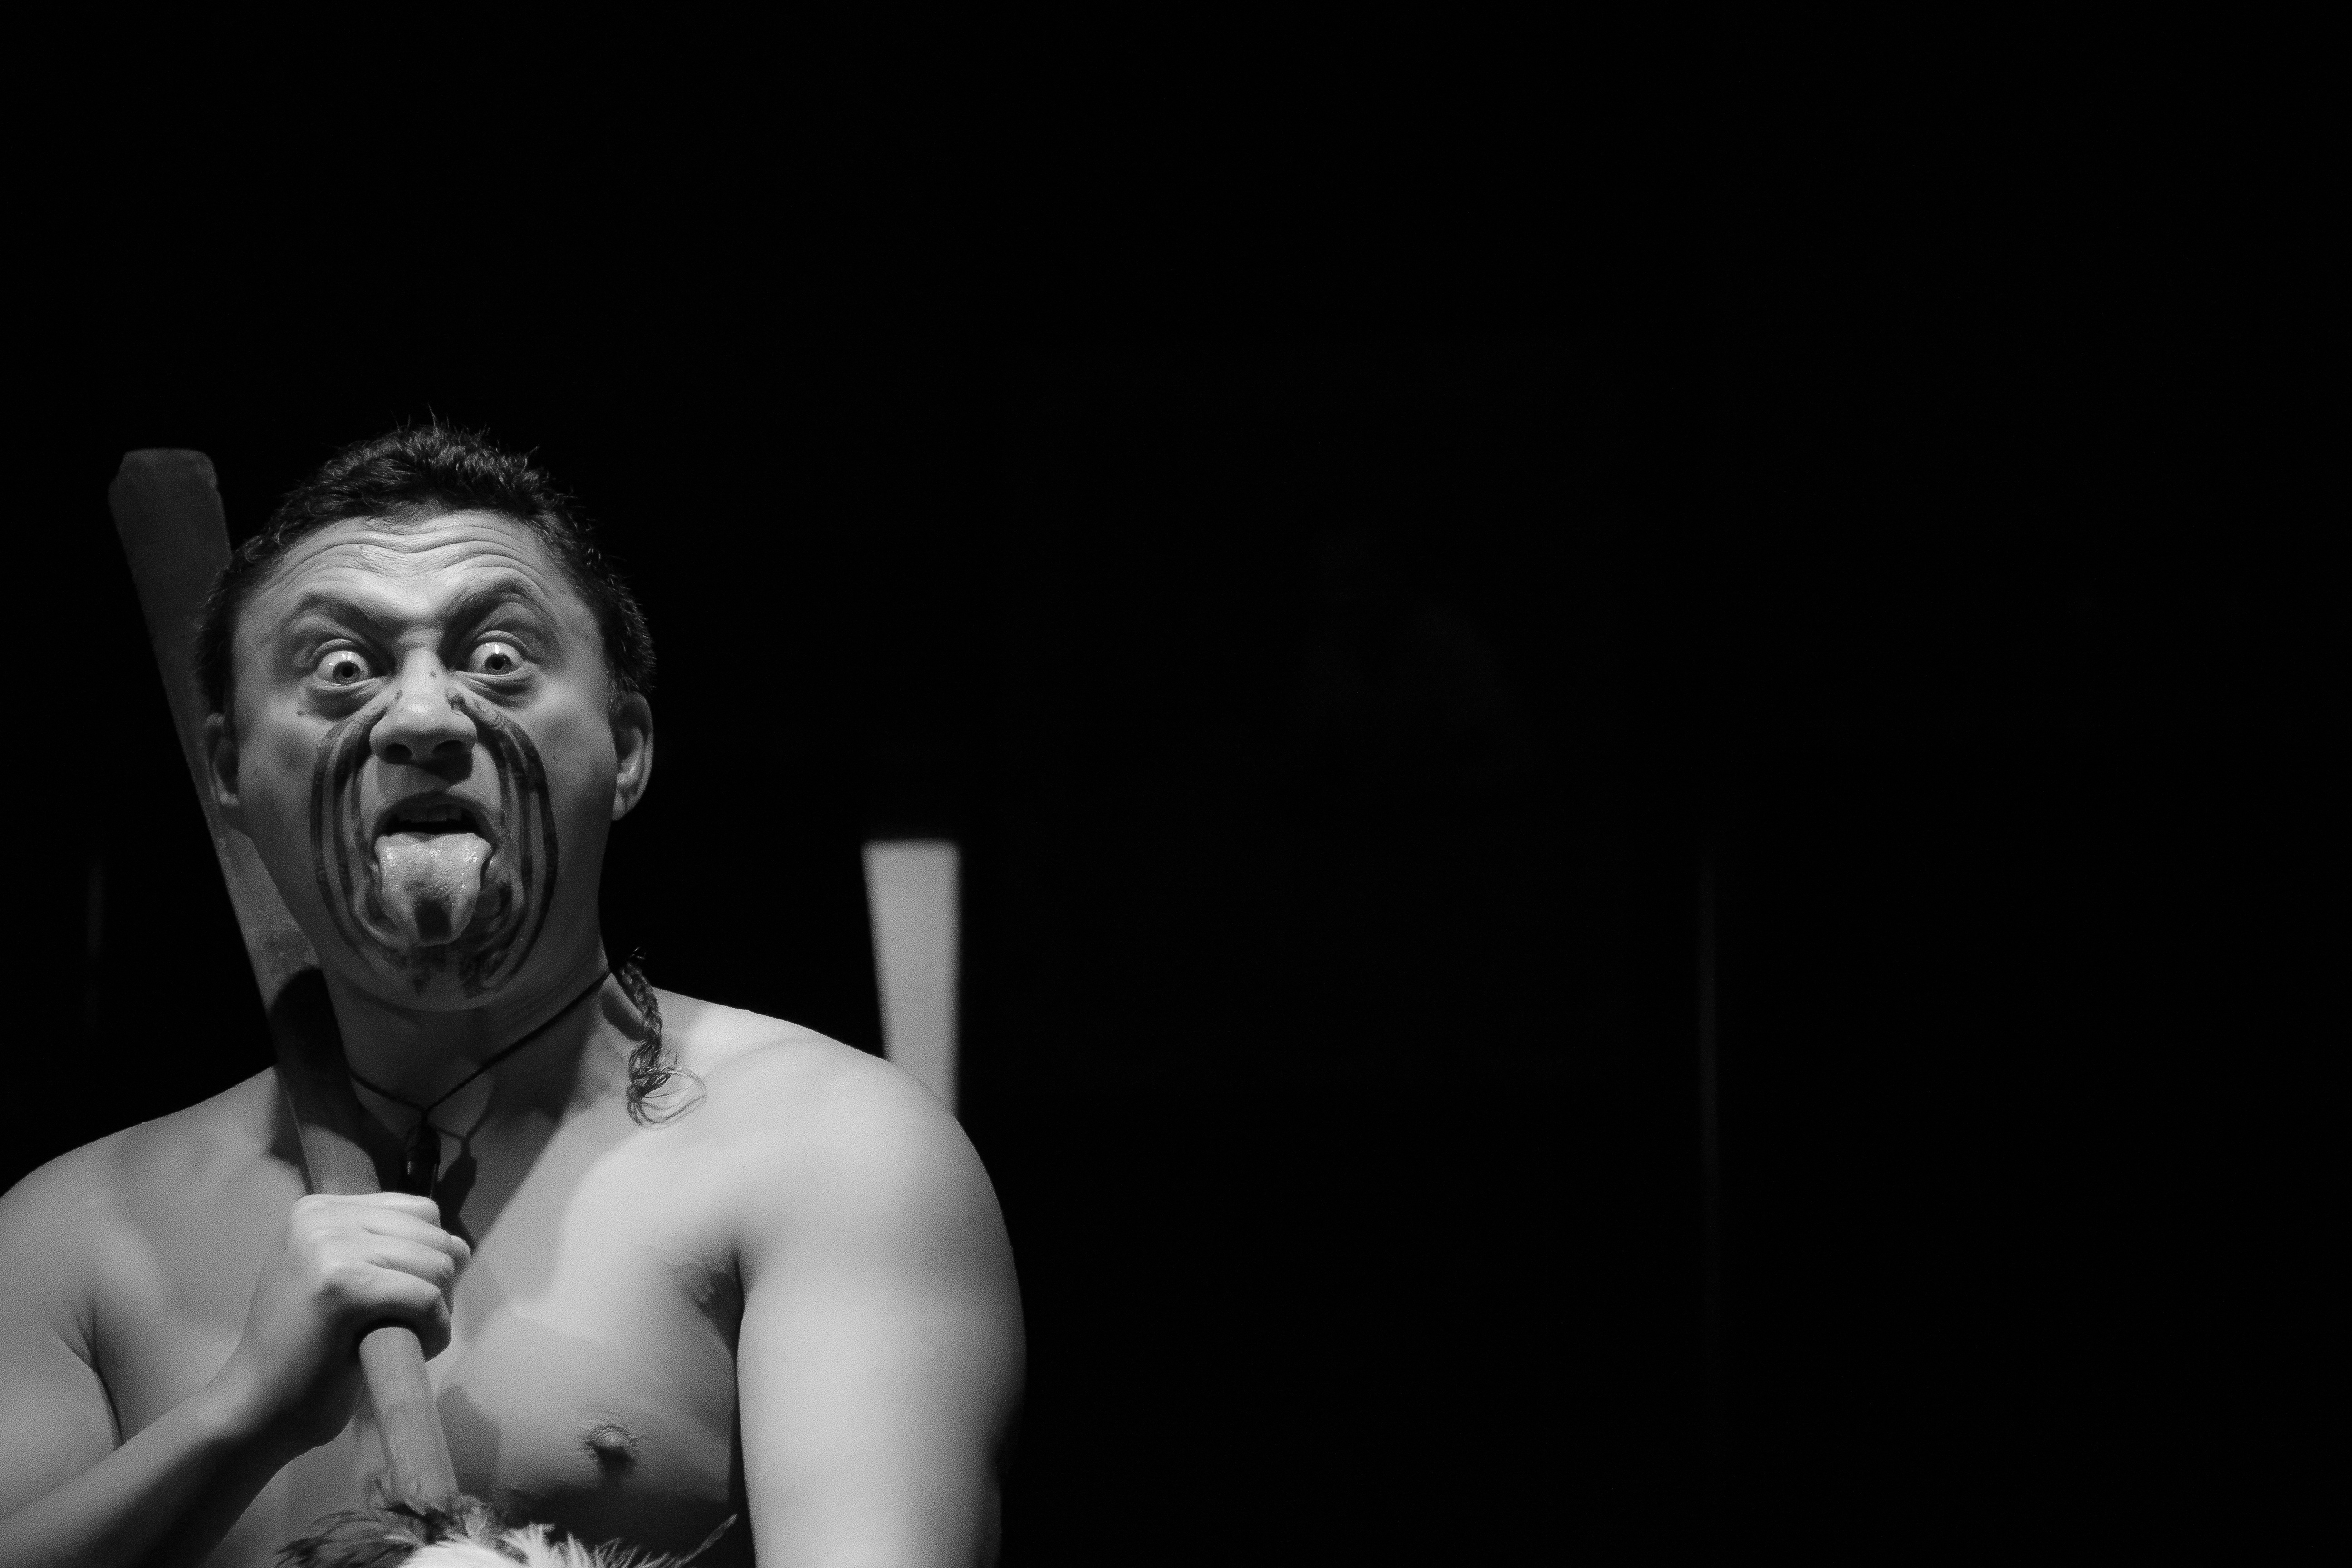
black and white, photography, darkness, black, monochrome, weapon, muscle, new zealand, tongue, maori, warrior, stick out tongue, monochrome photography, stick out, facial hair, eingeborerner